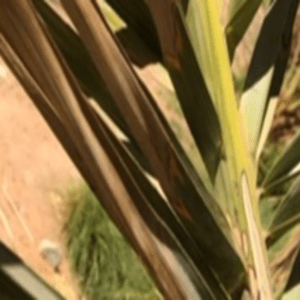
Label: Magnesium Deficiency